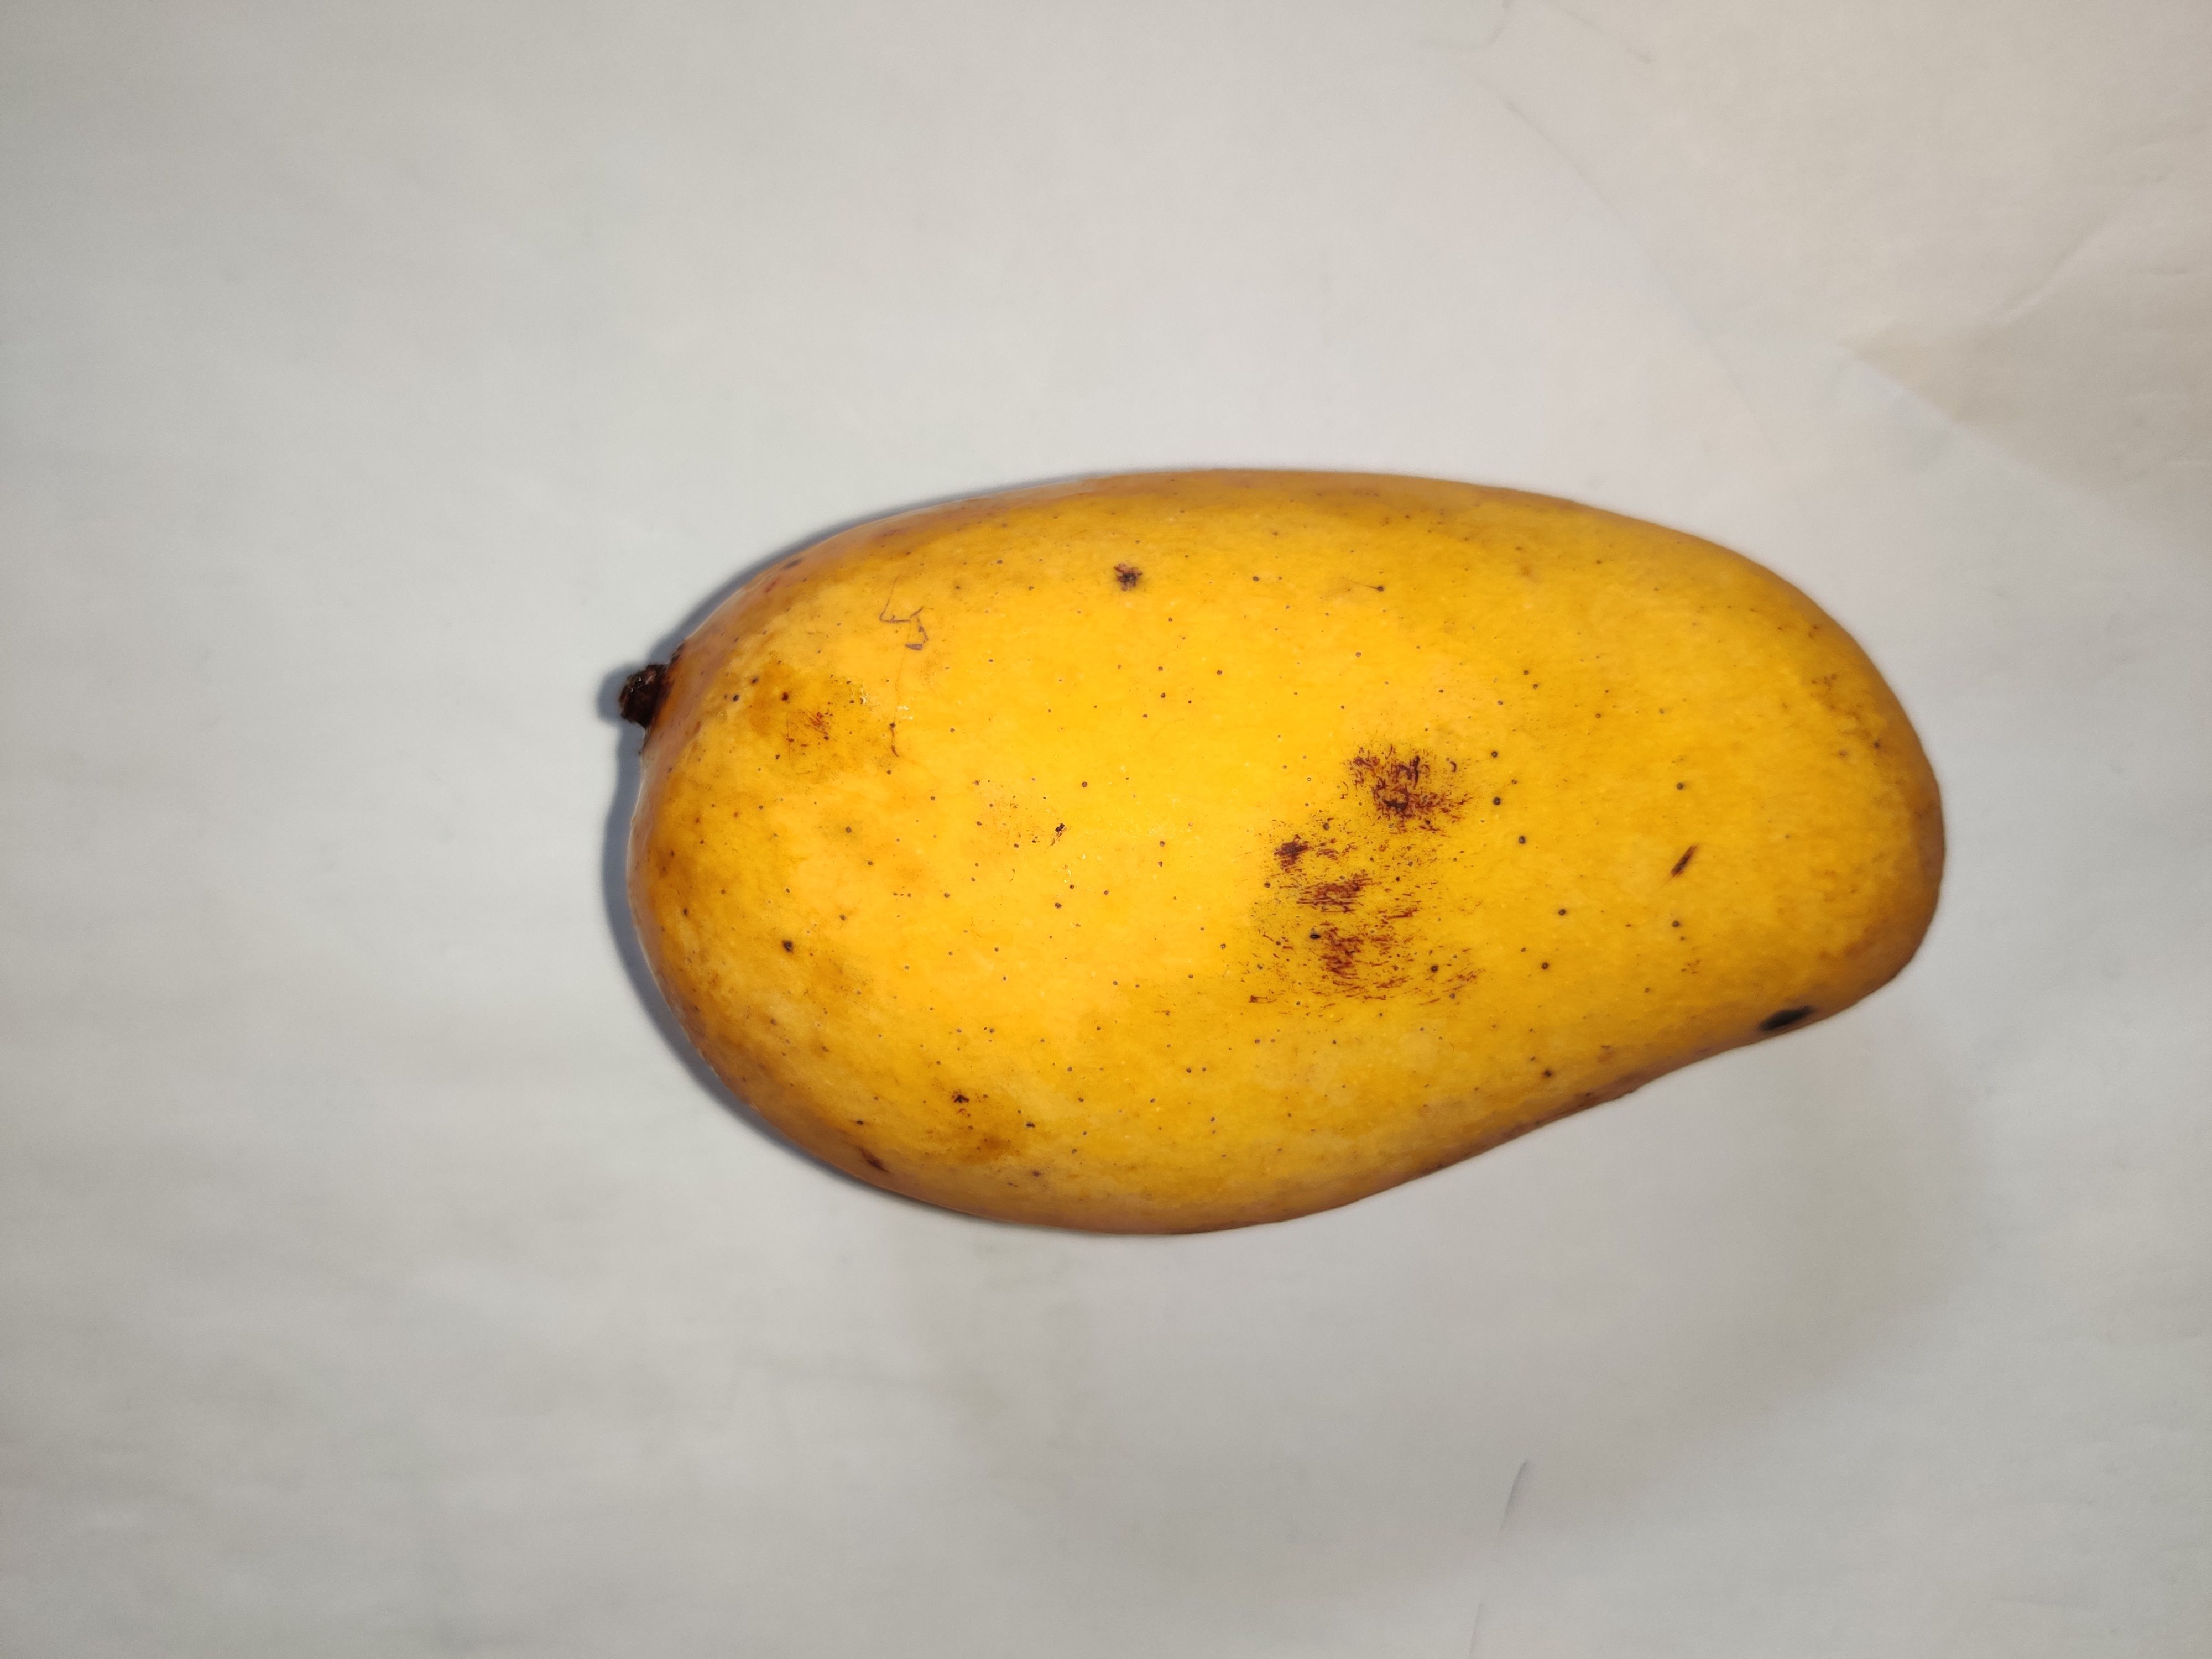
Fruit: mango
Grade: 2nd-grade